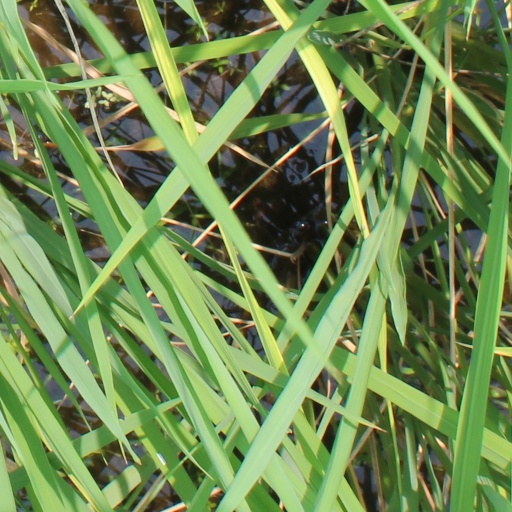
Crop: rice